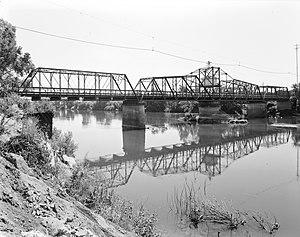
Ceci est la liste des lieux historique inscrits sur le registre national dans le comté de Butte en Californie.
Ceci est la liste des lieux historiques inscrits sur le registre national dans le comté de Glenn en Californie.